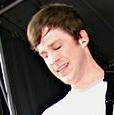
Age: 24